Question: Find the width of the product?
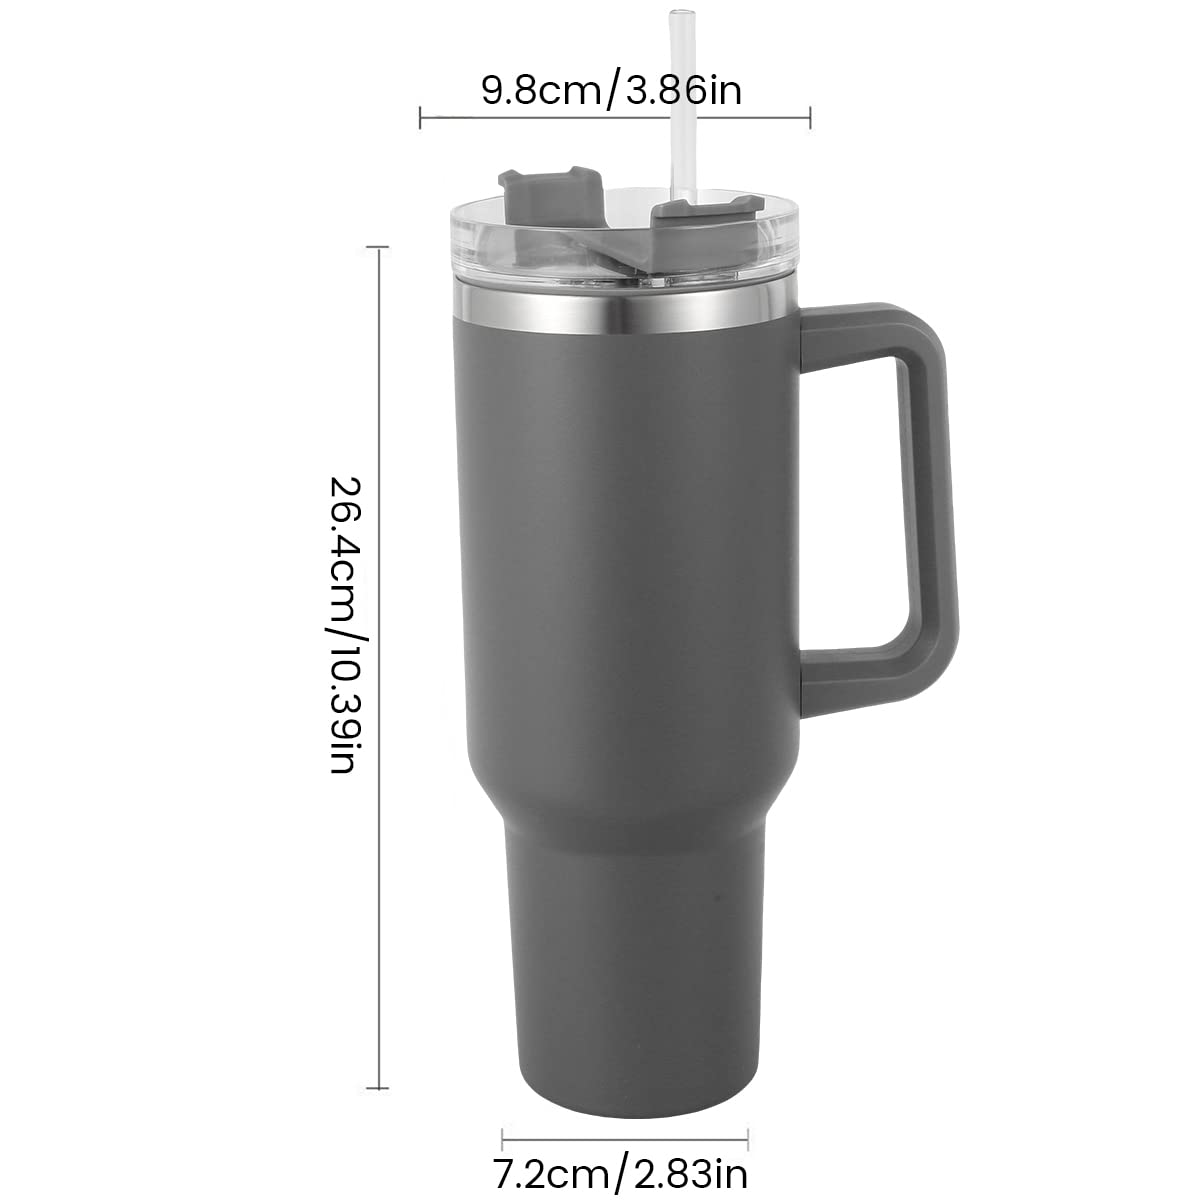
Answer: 9.8 centimetre